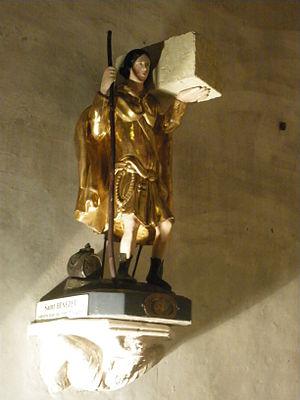
Saint Bénézet, Cathédrale Notre Dame des Doms d'Avignon, Vaucluse
Bénézet d'Avignon, plus connu sous le nom de saint Bénézet, né en 1165 à Burzet dans l'Ardèche et mort en 1184, est un jeune pâtre à l'origine de la construction du pont d'Avignon.